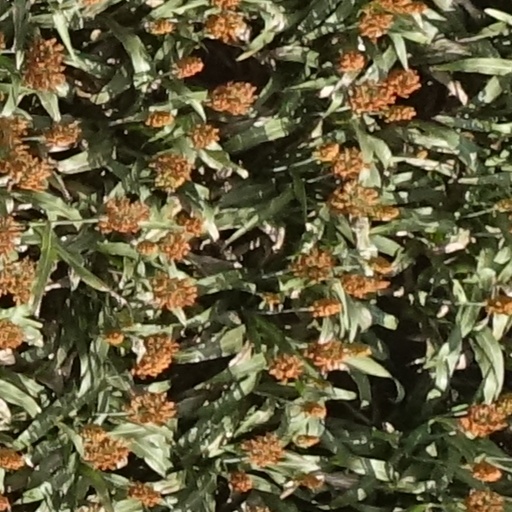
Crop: sorghum